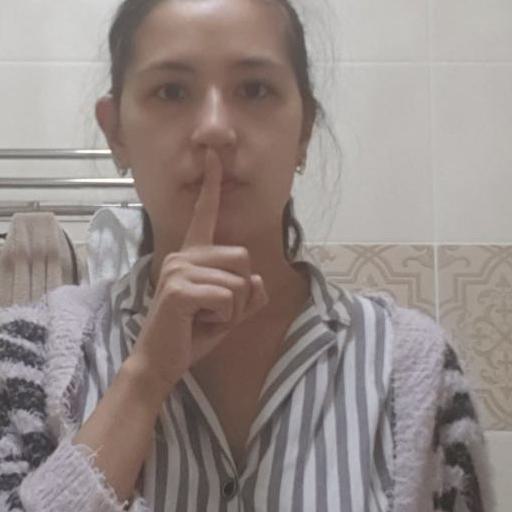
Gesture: mute